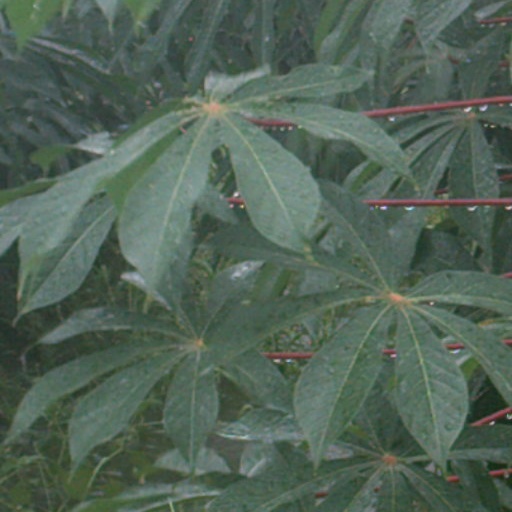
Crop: cassava